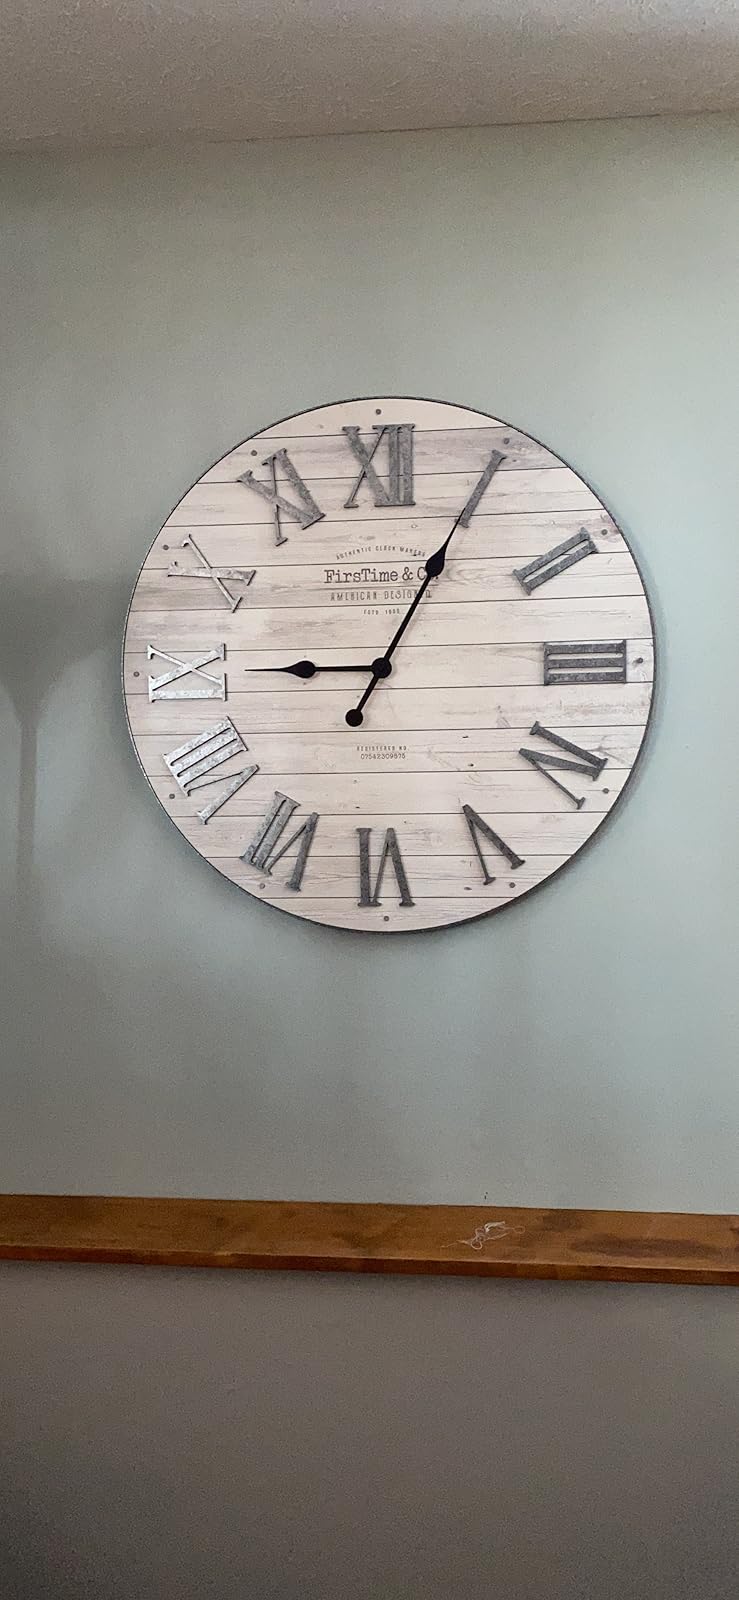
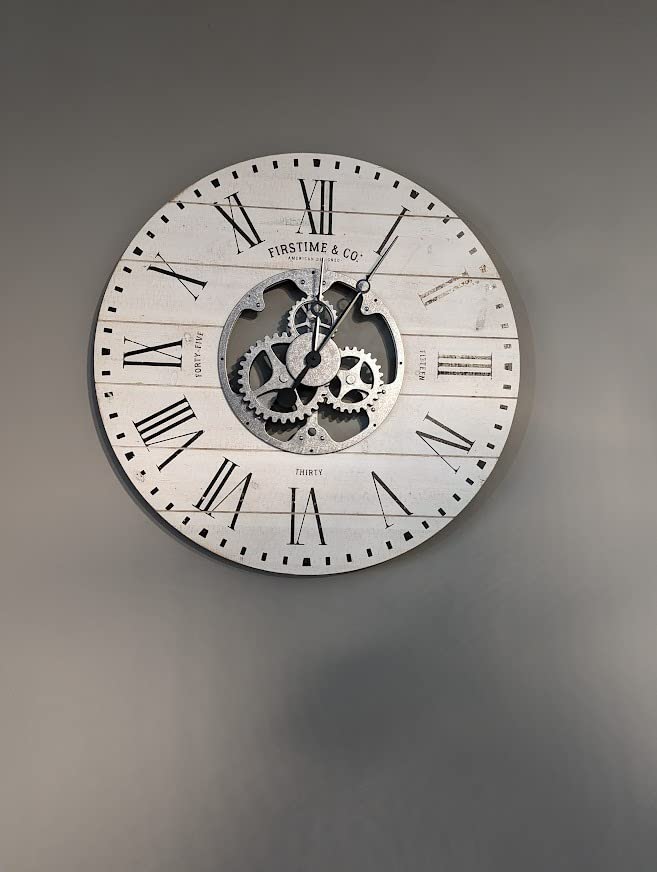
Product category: clock
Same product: no